The Uncensored Mouse

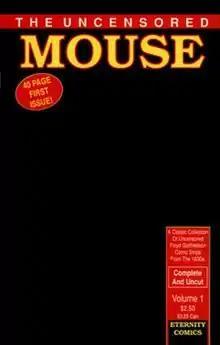

The Uncensored Mouse is a 1989 comic book series published by Malibu Graphics' Eternity Comics line. The series reprinted "Mickey Mouse" comic strip stories from 1930, including the first two sequences, "Lost on a Desert Island" and "Mickey Mouse in Death Valley". Only two issues were published. While these early sequences had been reprinted in Italy in the 1970s, "The Uncensored Mouse" was the first English-language reprint since the strip's newspaper run.